Sifan Hassan

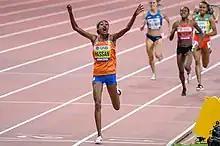
In the 1,500 m final of the 2019 Doha World Championships, Hassan defeated Faith Kipyegon.

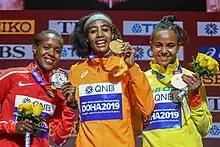
The fastest women in the world over the 1500 m at the 2019 World Athletics Championships. From left to right: Kipyegon, Hassan and Gudaf Tsegay.

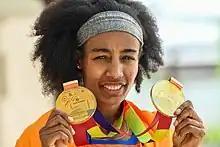
At the 2019 World Championships, Hassan completed the 1,500 m/10,000 m golden double, the first such in history of global championships.

On 28 September, she became the 2019 World Champion in the 10,000 metres in her second race for that distance. Her first race at the event was in Stanford in a time of 31:18.12, just fast enough to achieve the qualifying standard for the World Championships. The winning time of 30:17.62 was the best time of the year on the track. Alina Reh (Germany) led the field after 3000 m in 9:29.69. The front runner reached the halfway point in 15:32.70. Letesenbet Gidey finished in 30:21.23, with Agnes Tirop (Kenya) coming in third place in 30:25.50. The second half of the run was covered in 14:45. Hassan also won the 1500 metres race with a time of 3:51.95 (sixth place on the 1500 m all-time list), setting new championship and European records. The second-placed finisher was Faith Kipyegon in 3:54.22, a new Kenyan national record, and the third place went to Gudaf Tsegay with 3:54.38.